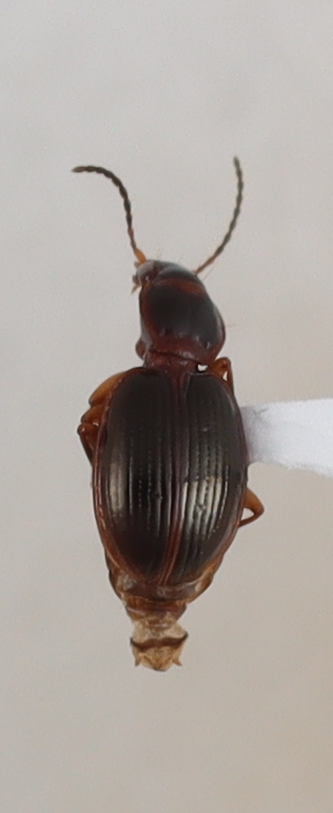
Scientific name: Mecyclothorax rufipennis
Plot: 6
Trap: E
Collected: 20240717